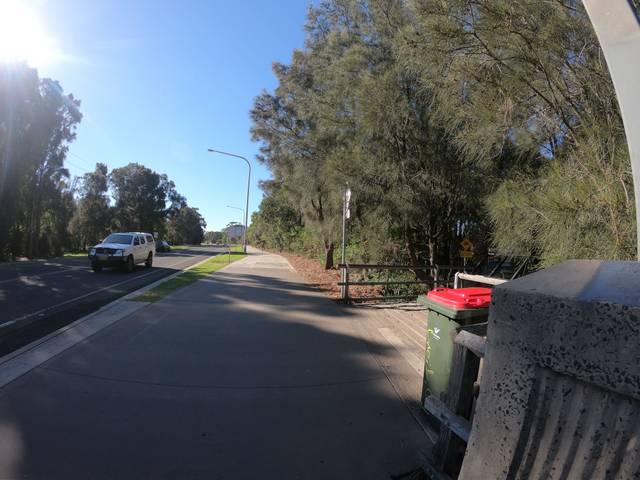
Region: Australia
Coordinates: -34.408, 150.898